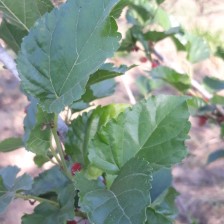
Variety: ChiangMai60